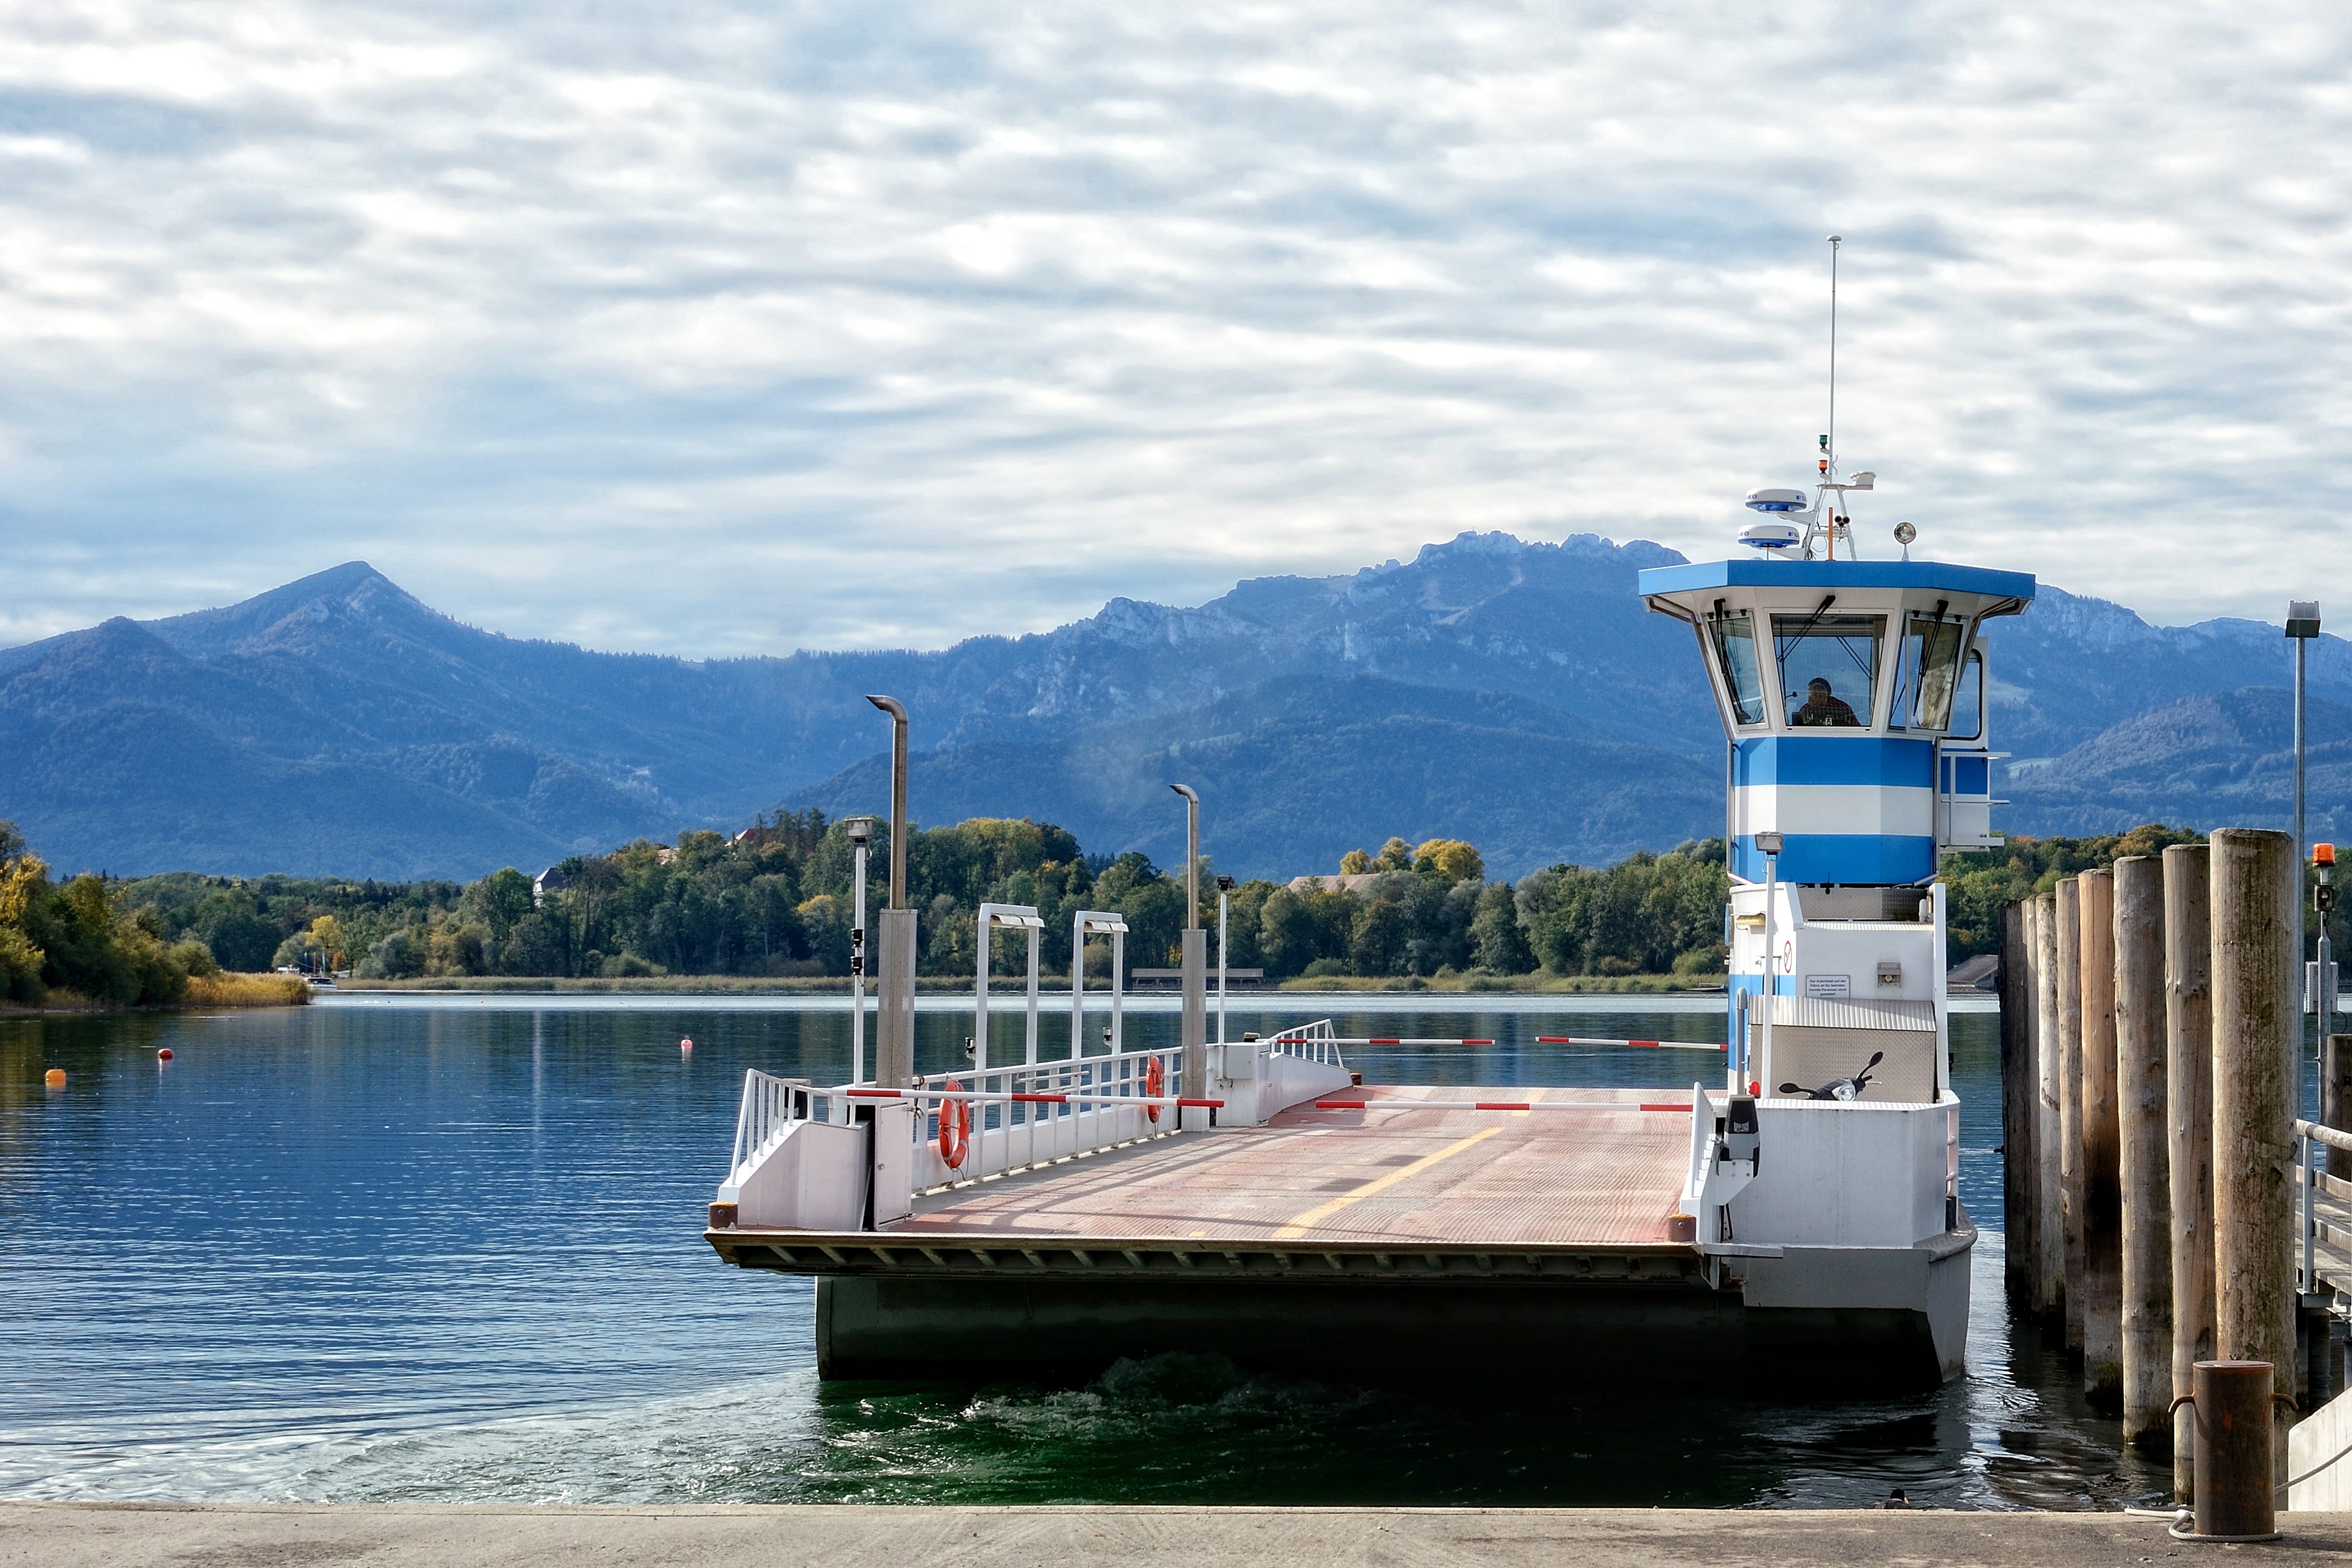
landscape, sea, coast, water, nature, ocean, dock, boat, traffic, lake, pier, ship, vacation, transport, vehicle, bay, harbor, cross, cargo ship, waterway, ferry, mountains, bavaria, shipping, watercraft, mood, translate, upper bavaria, chiemsee, passenger ship, ferry terminal, car ferry, chiemgau, ship traffic